Hal Foster

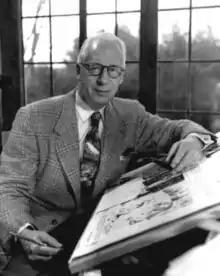
Foster at his drawing board in 1962

Harold Rudolf Foster, FRSA (August 16, 1892 – July 25, 1982) was a Canadian-American comic strip artist and writer best known as the creator of the comic strip "Prince Valiant". His drawing style is noted for its high level of draftsmanship and attention to detail.